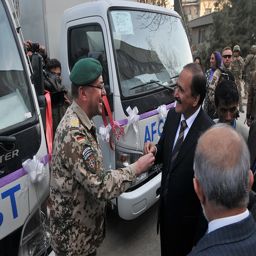
A man dressed in a military style uniform shaking another mans hand.
A man in a military outfight is shaking hands with a man in a suit.
A man in camouflage handing something to a man in a suit.
A person in the army greeting someone in a suit.
A man in camouflage is shaking hands with a man in a suit in front of some trucks.